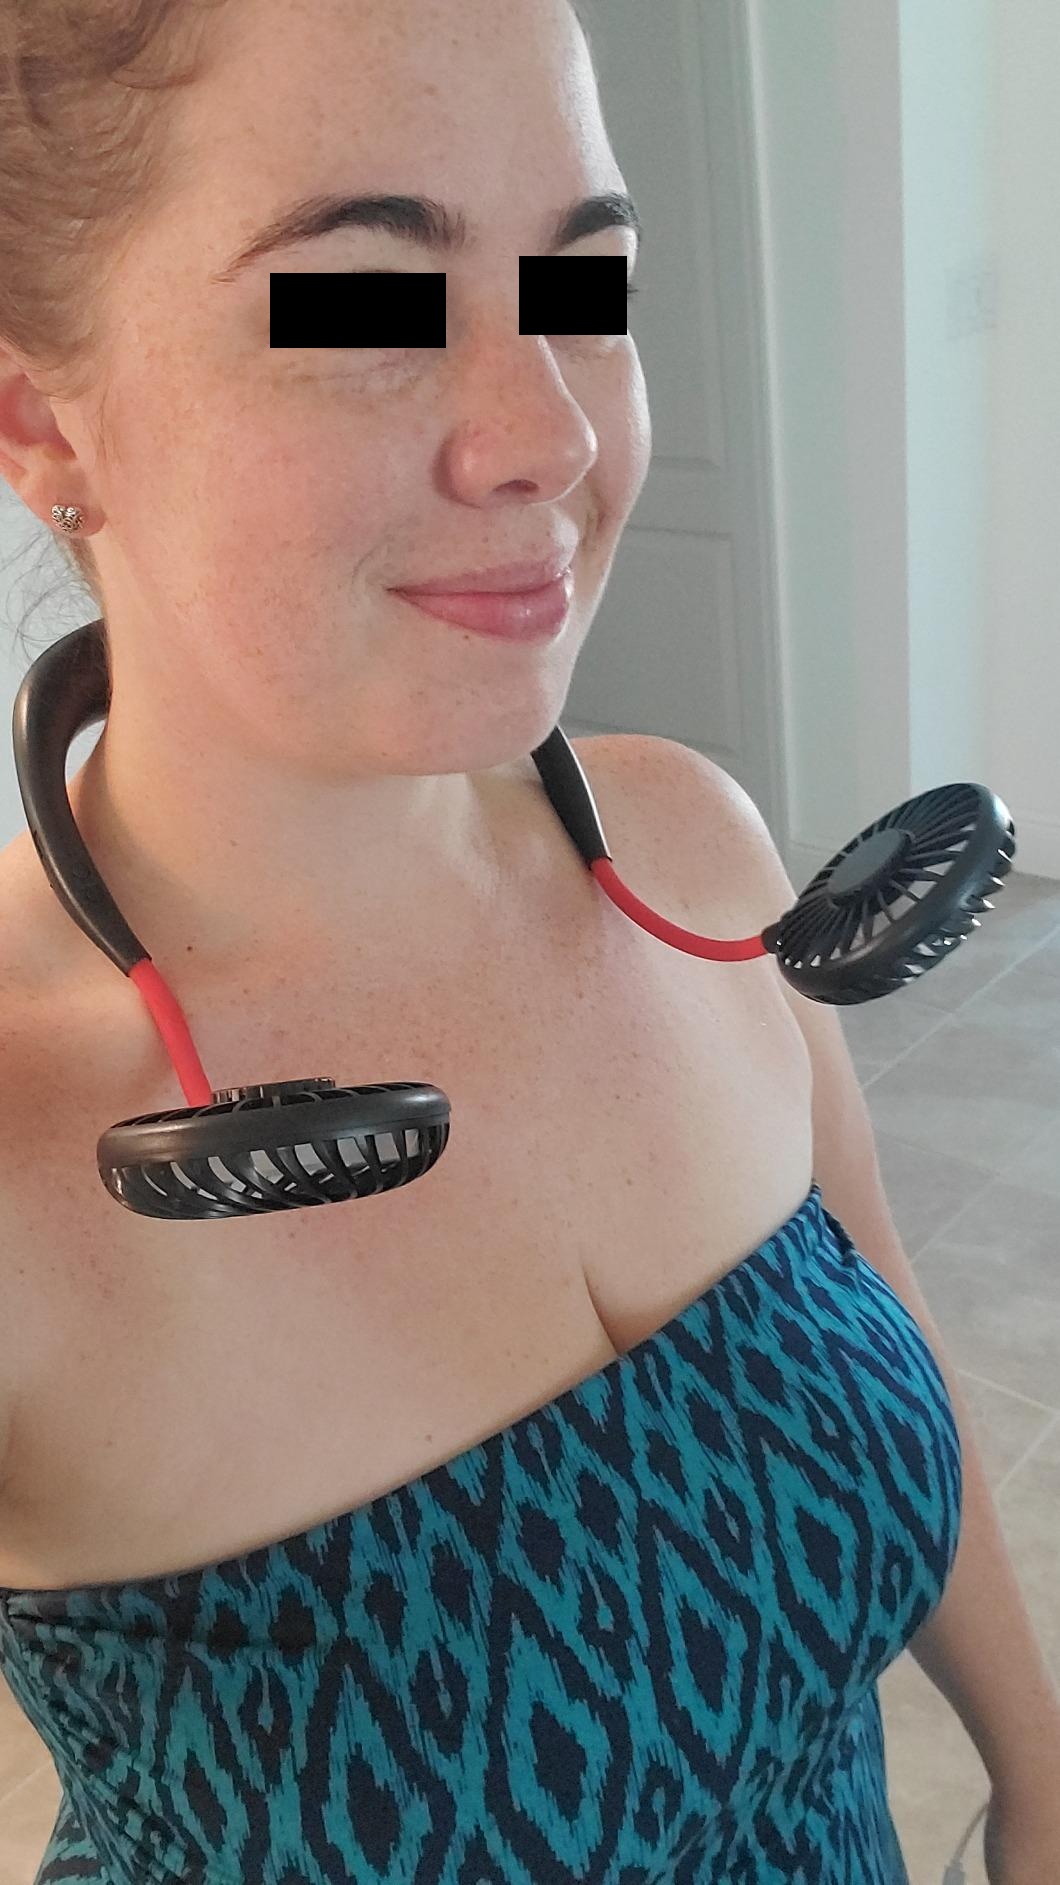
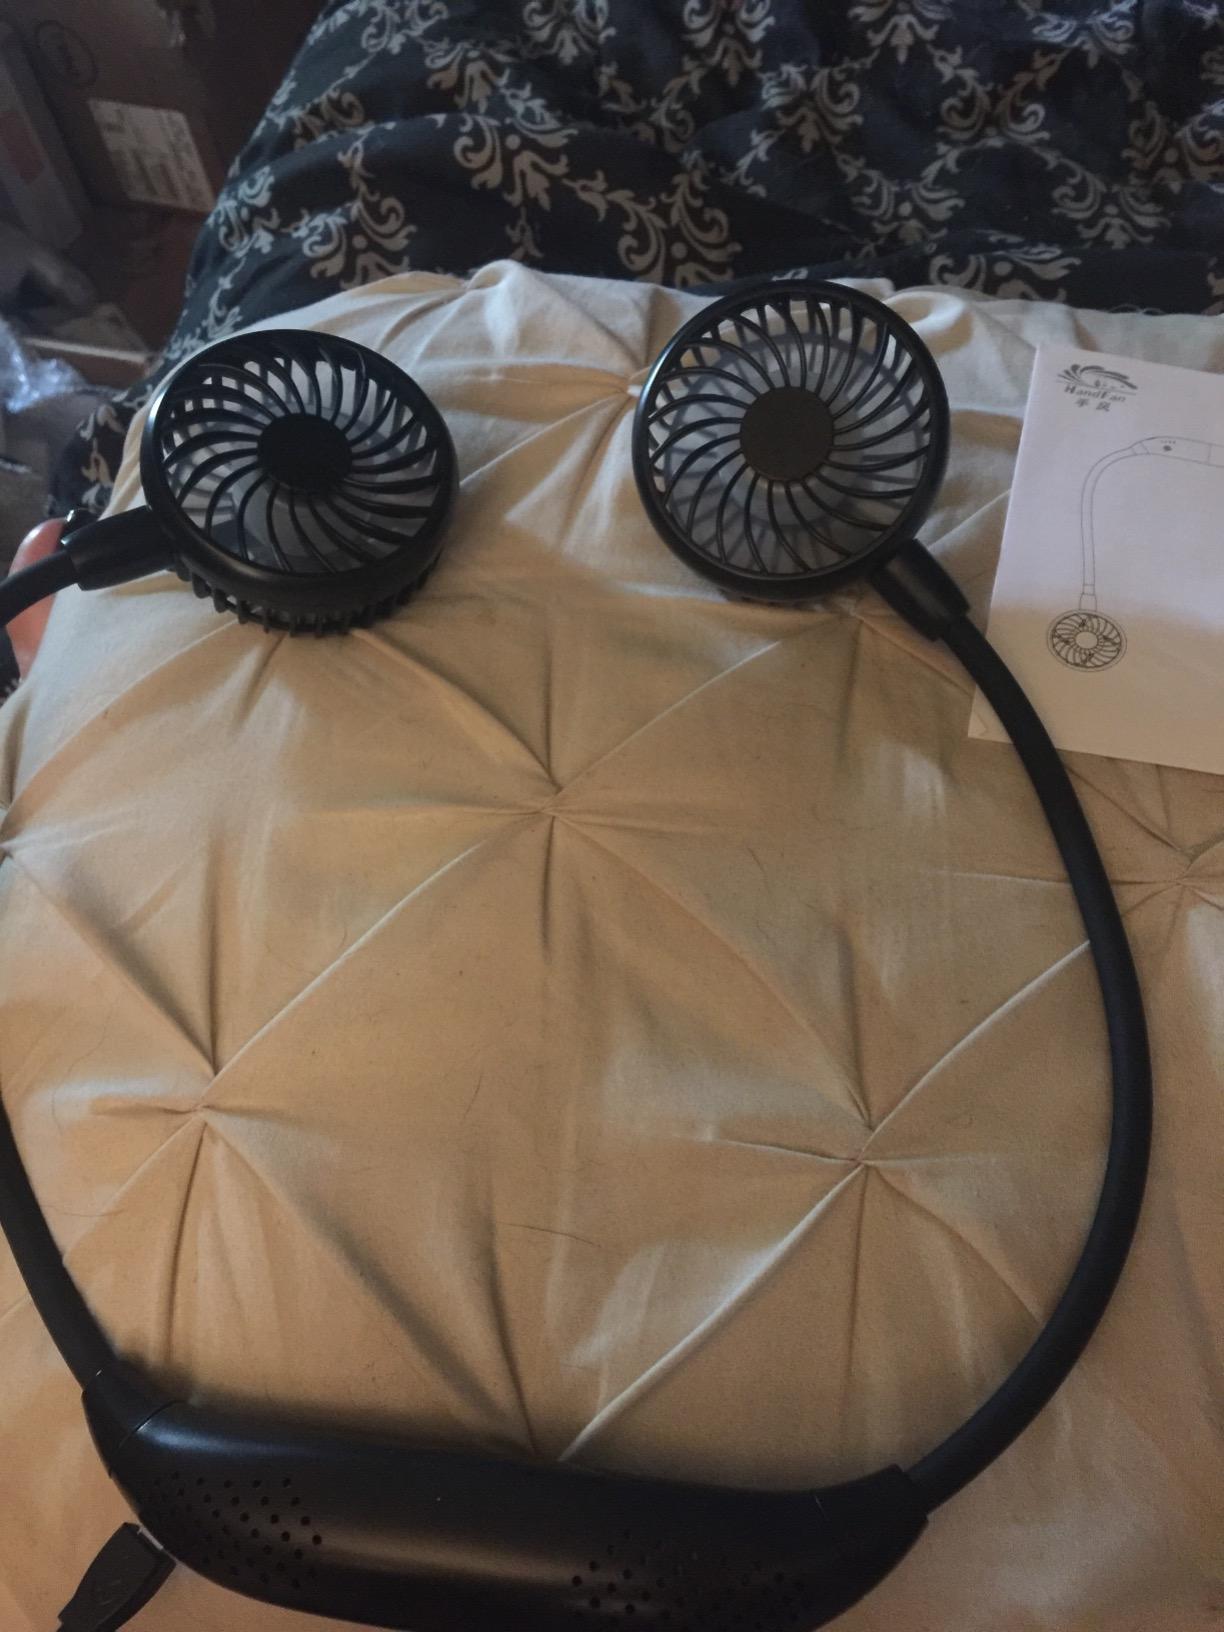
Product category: fan
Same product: no